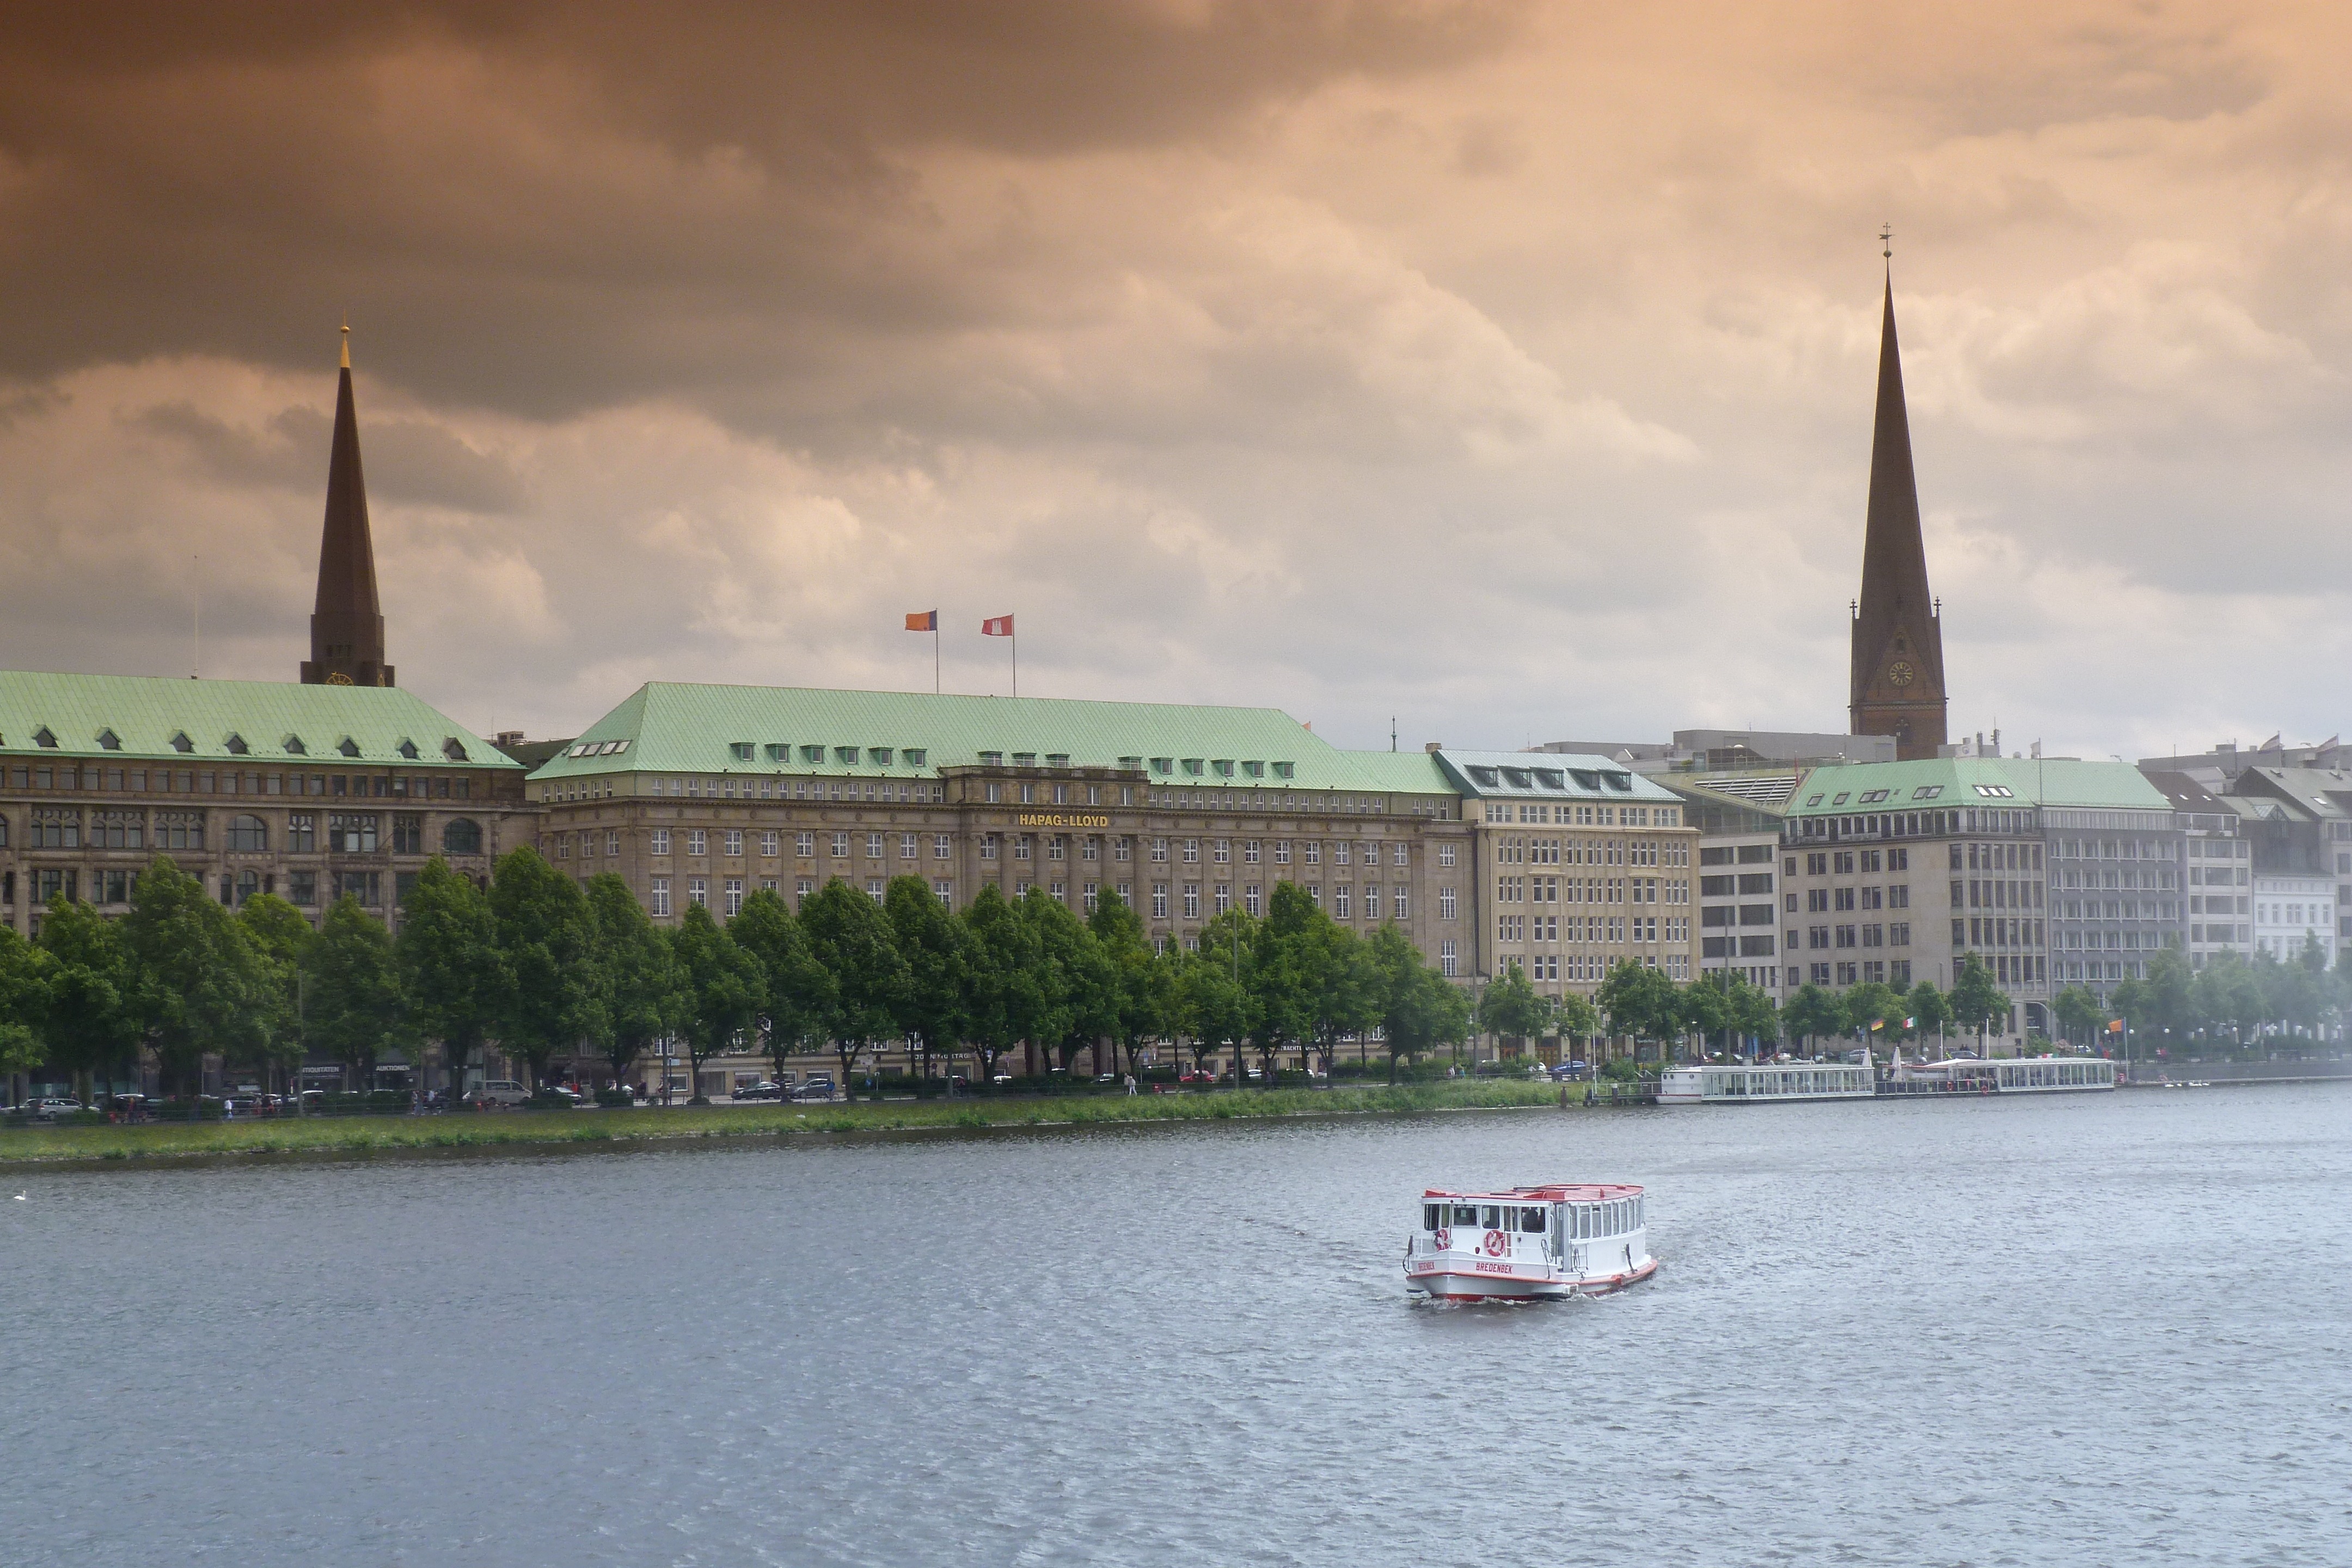
skyline, city, river, cityscape, waterway, ferry, germany, waters, hamburg, alster, binnenalster